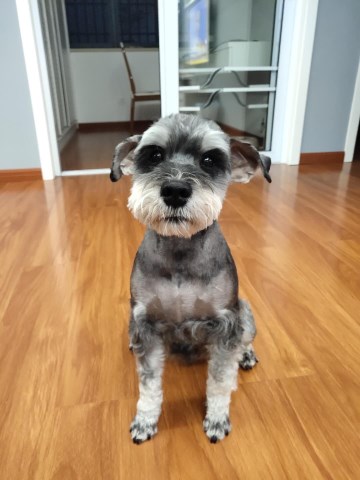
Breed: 2342-n000102-miniature_schnauzer